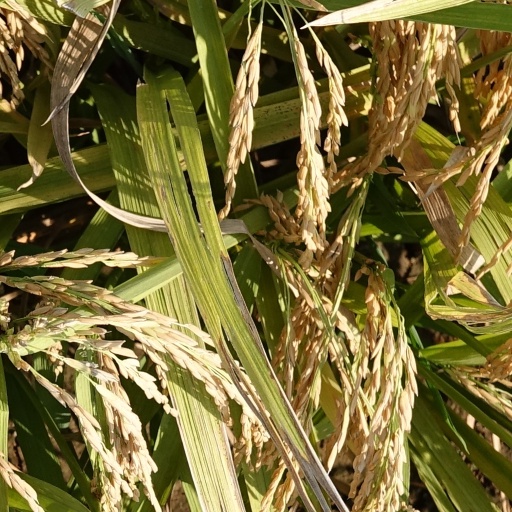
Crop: rice